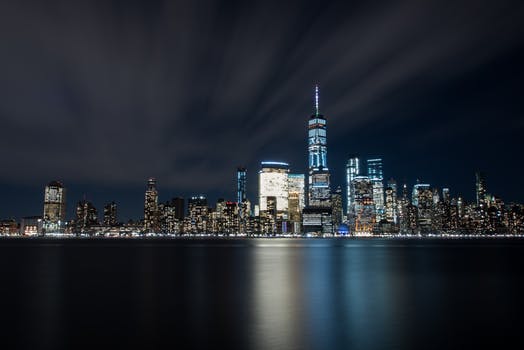
Label: No Watermark